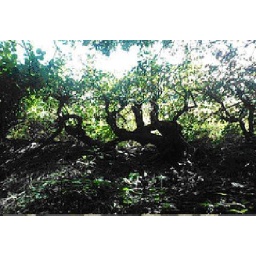
MIRACLE: name of allah (sw) formed by tree in forest in uk